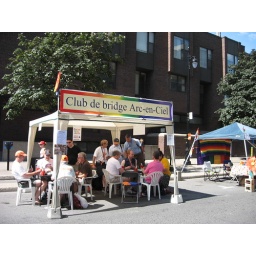
Jean Marc has 3 tables in play - I think he could organise a bridge game almost anywhere